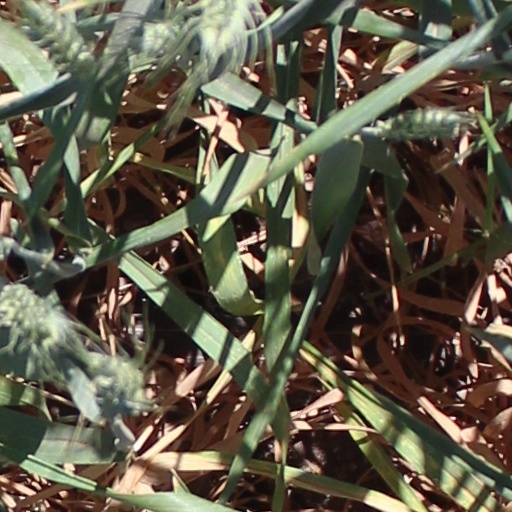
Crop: wheat